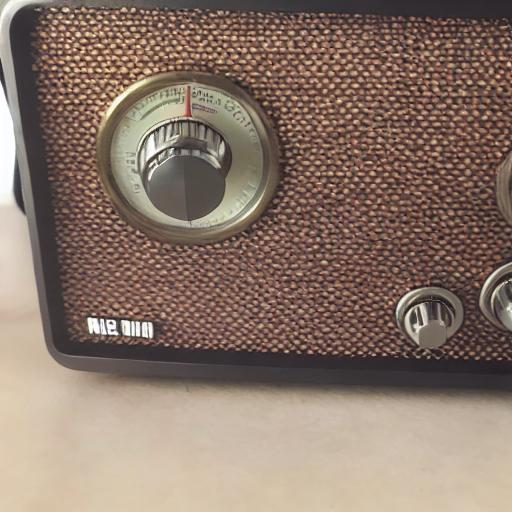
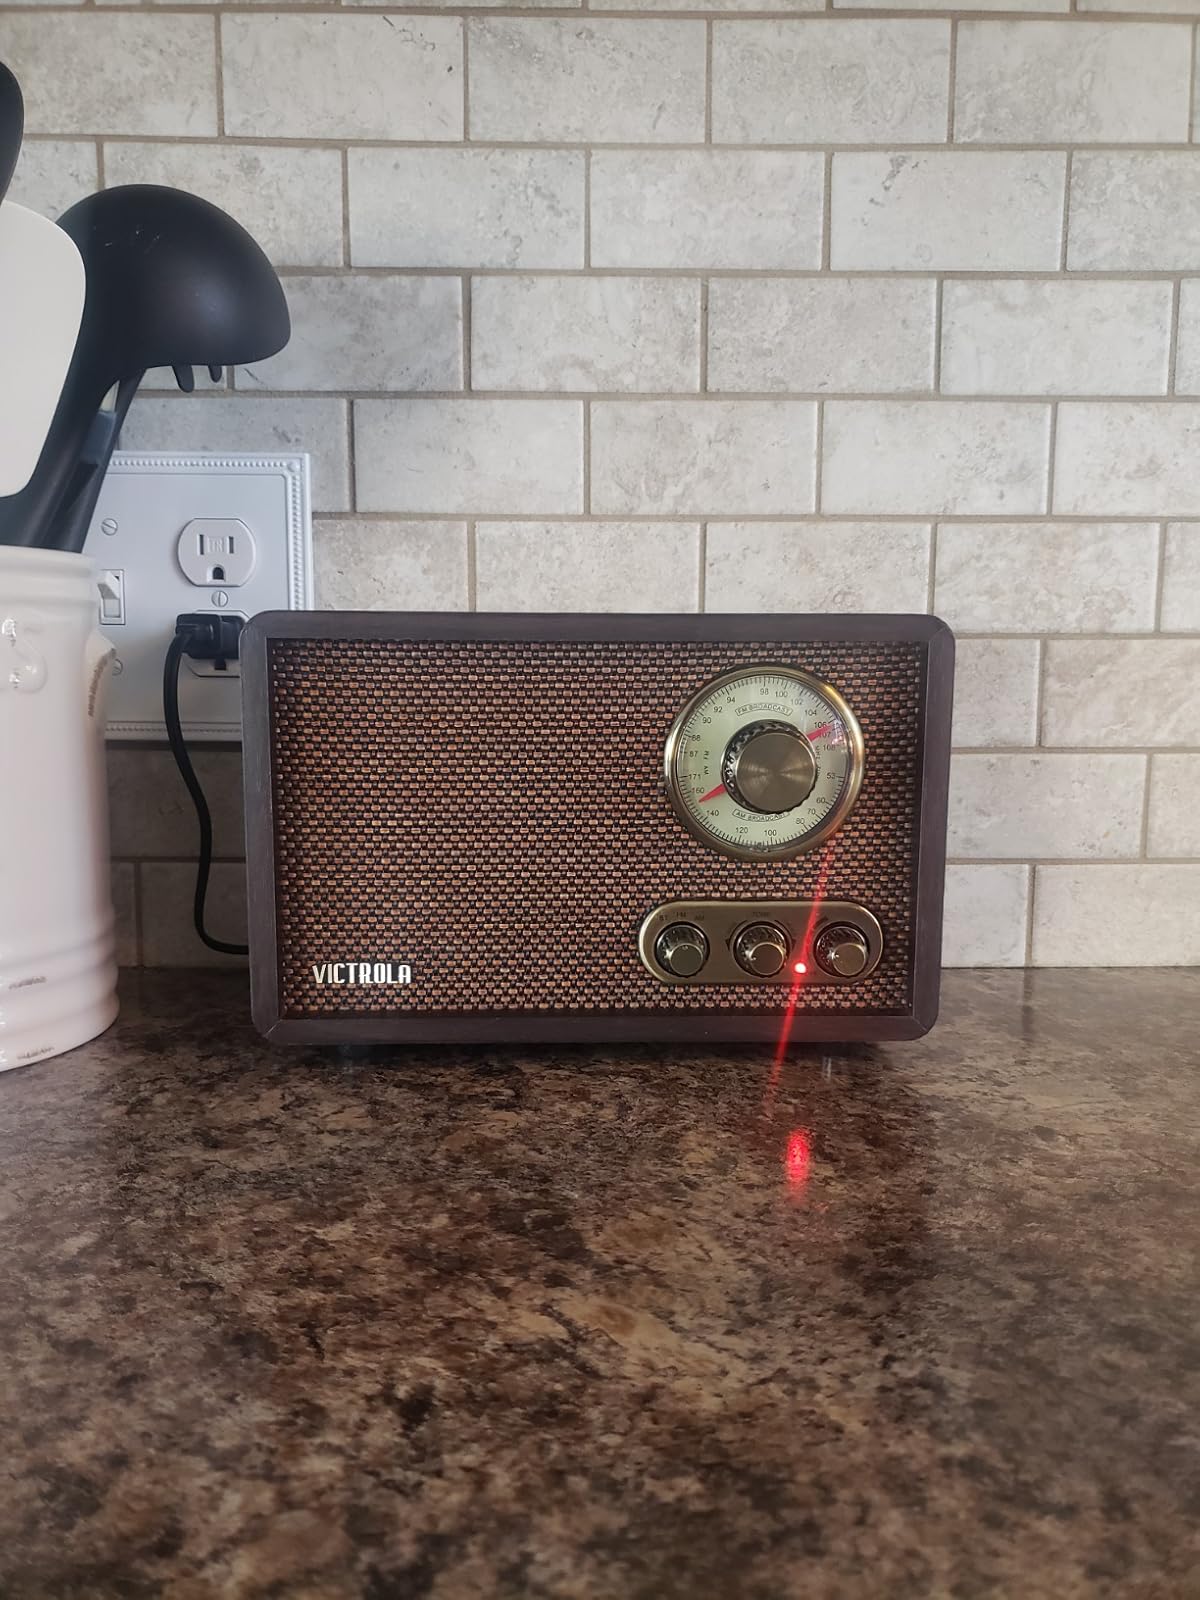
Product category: radio
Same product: no